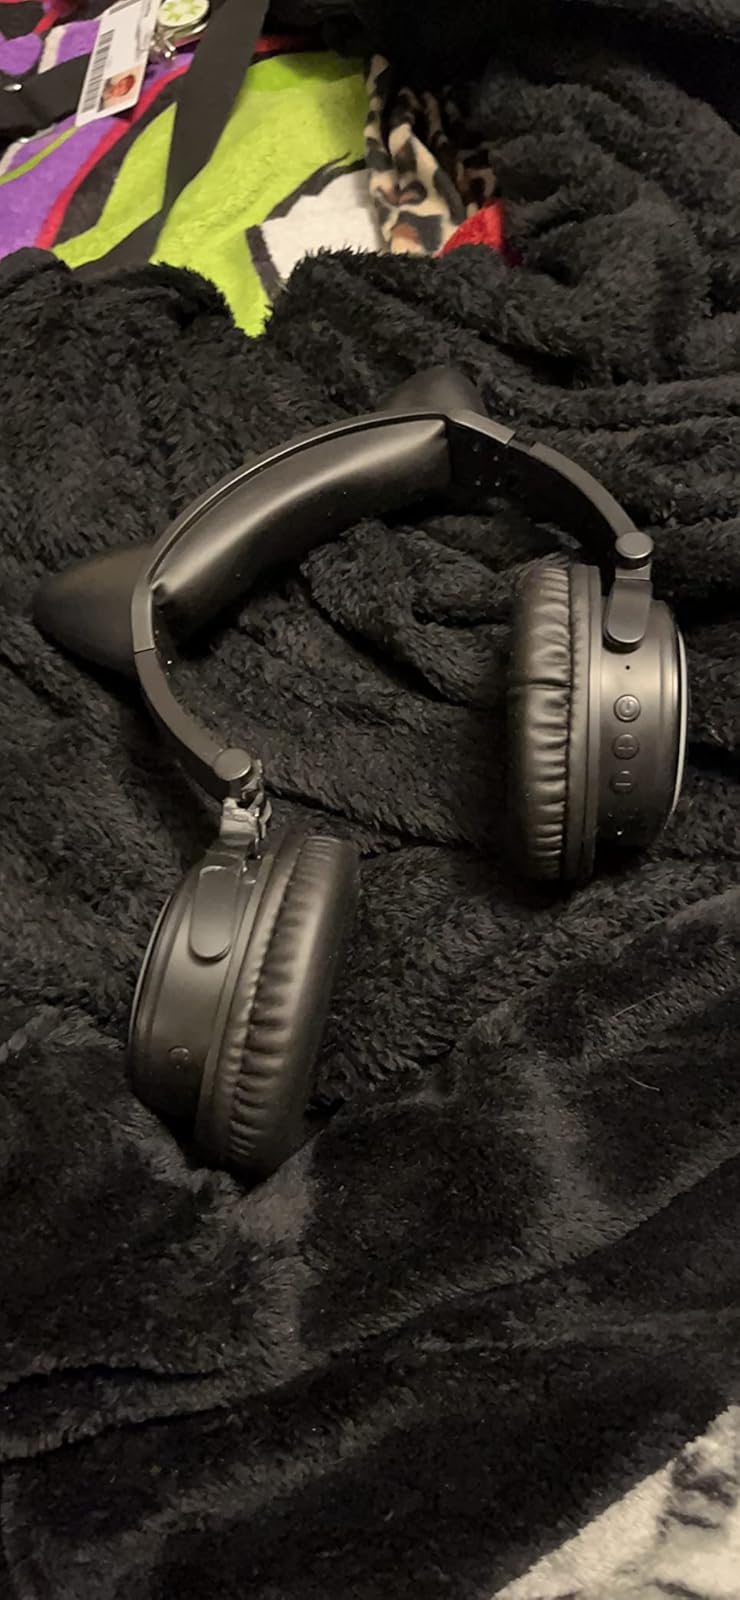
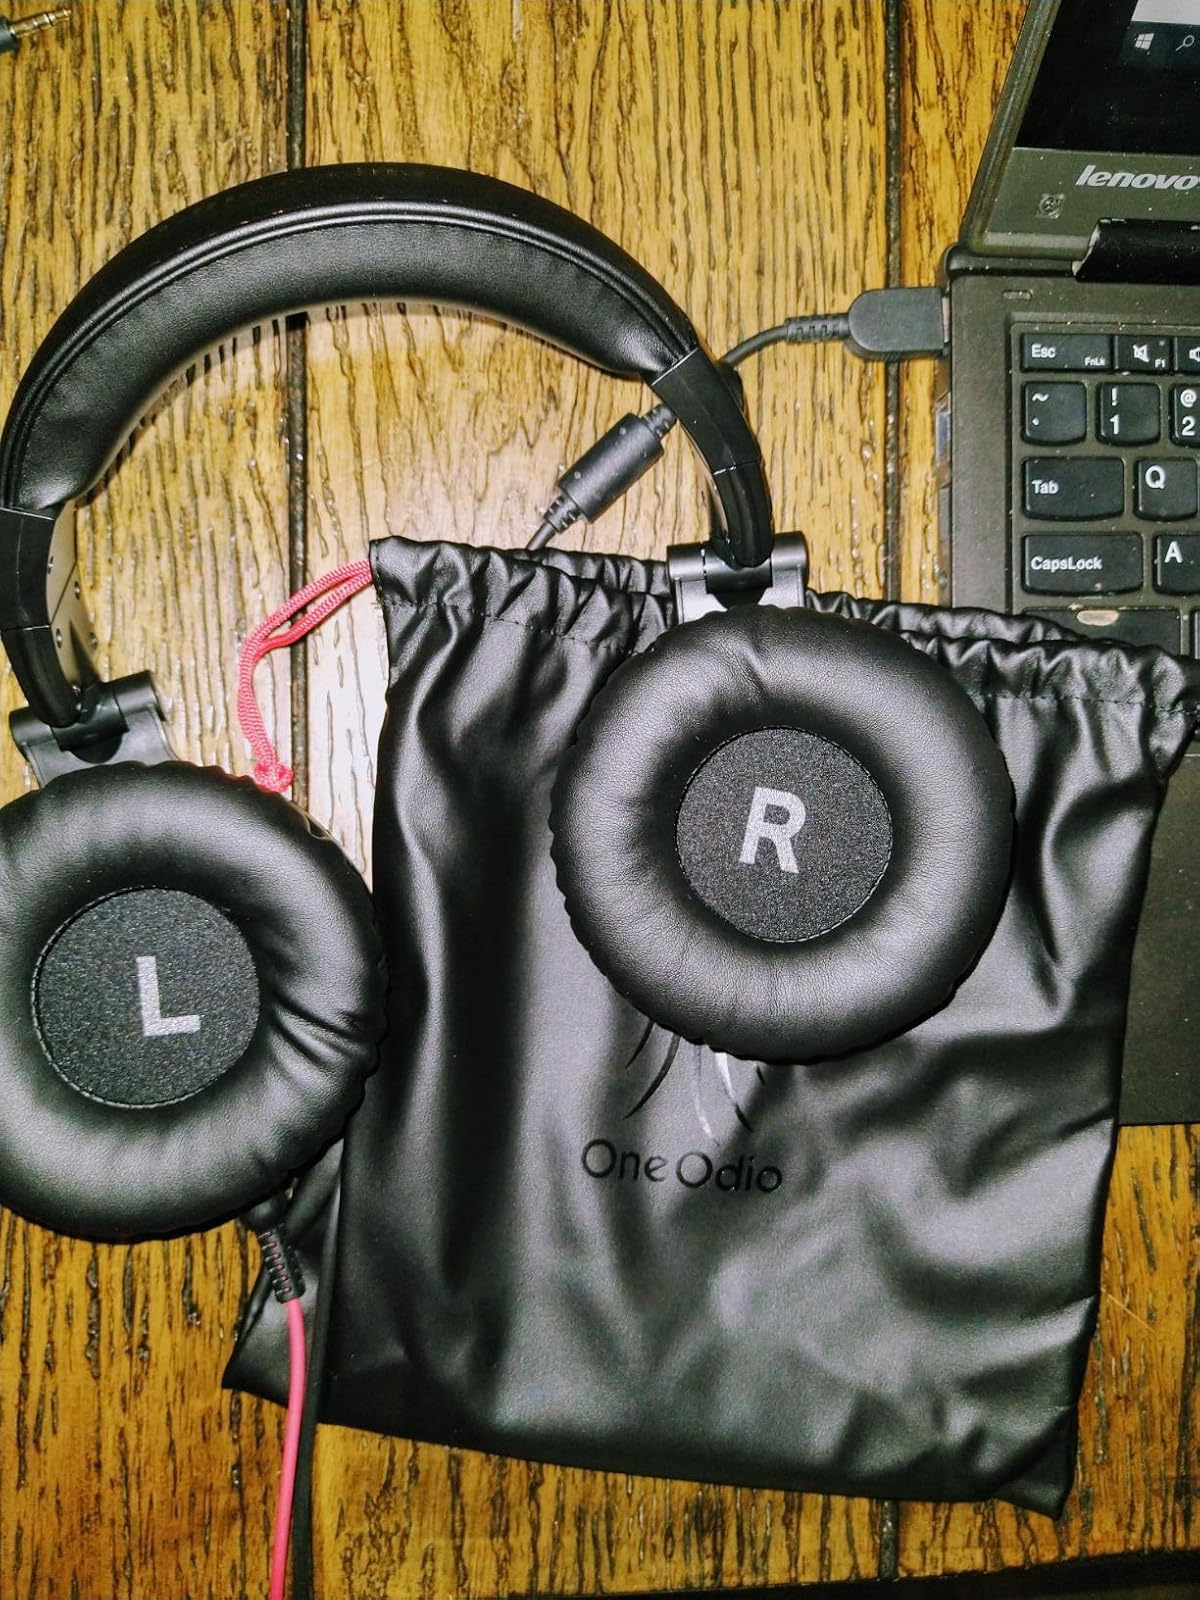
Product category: headphones
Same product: no